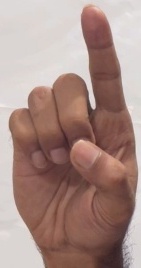
ASL sign: D